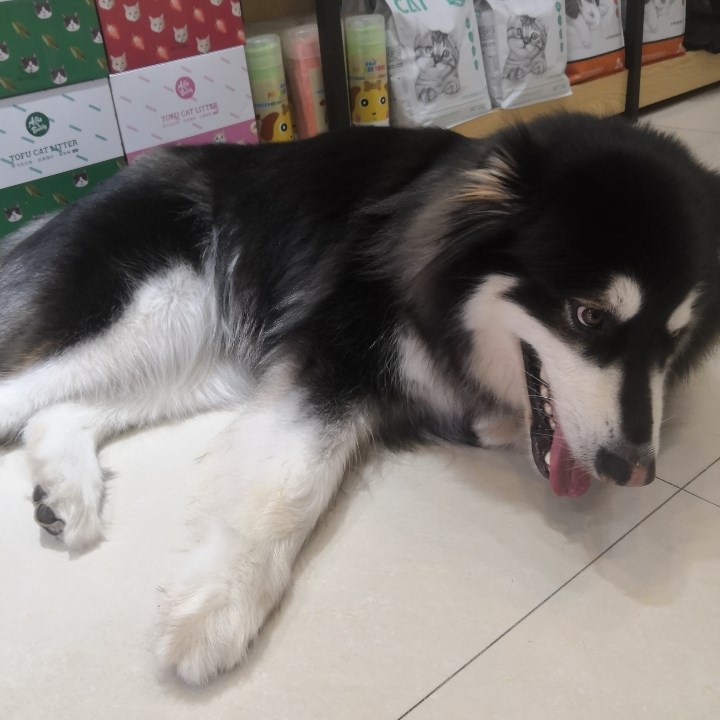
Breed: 1324-n000004-malamute